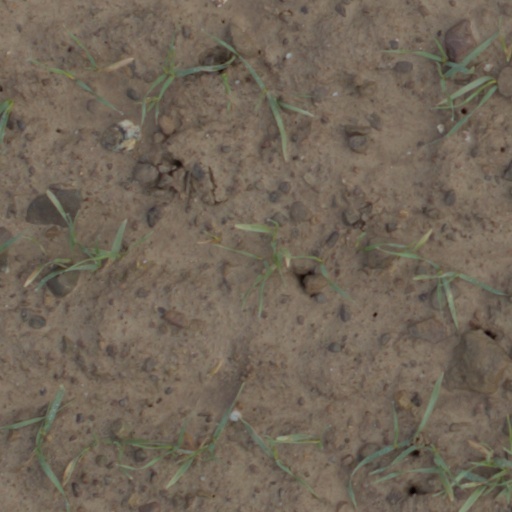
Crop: wheat